The Ship of Souls (film)

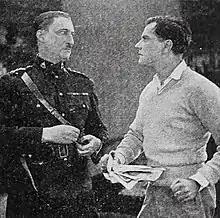
Scene with Chadwick and Lytell

The Ship of Souls or Ship of Souls is a 1925 American silent 3-D Western drama film, directed by Charles Miller. It was based on the Western novel "The Ship of Souls" by Emerson Hough, which was published after his death. It was produced by Max O. Miller, who created the 3-D process used in the film.